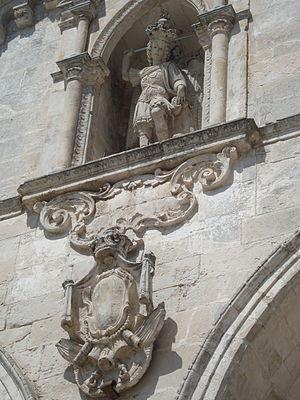
Monte Sant'Angelo est une commune italienne de la province de Foggia dans la région des Pouilles. Ville importante du point de vue religieux, elle s'est bâtie autour du sanctuaire de l'archange Michel qui lui donne son nom.